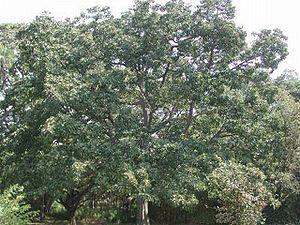
Le Triphala est un complément alimentaire de la médecine ayurvédique — un rasayana — composé d’Amalaki, de Bibhitaki et d’Haritaki.